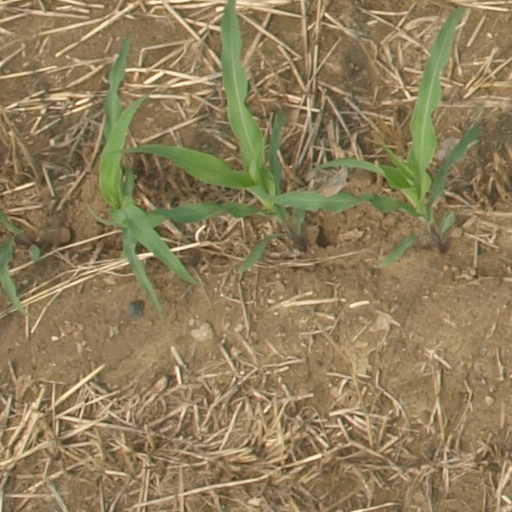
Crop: maize; corn